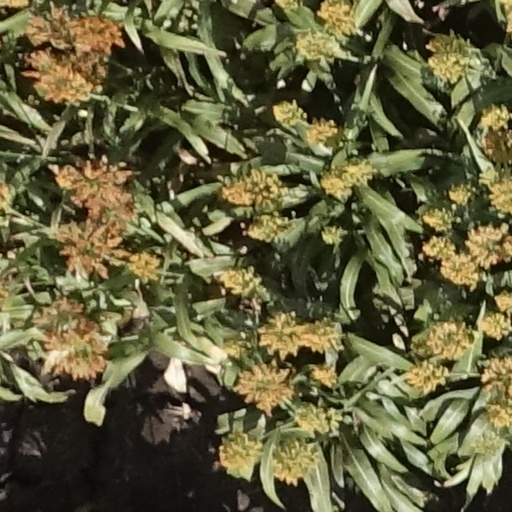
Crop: sorghum